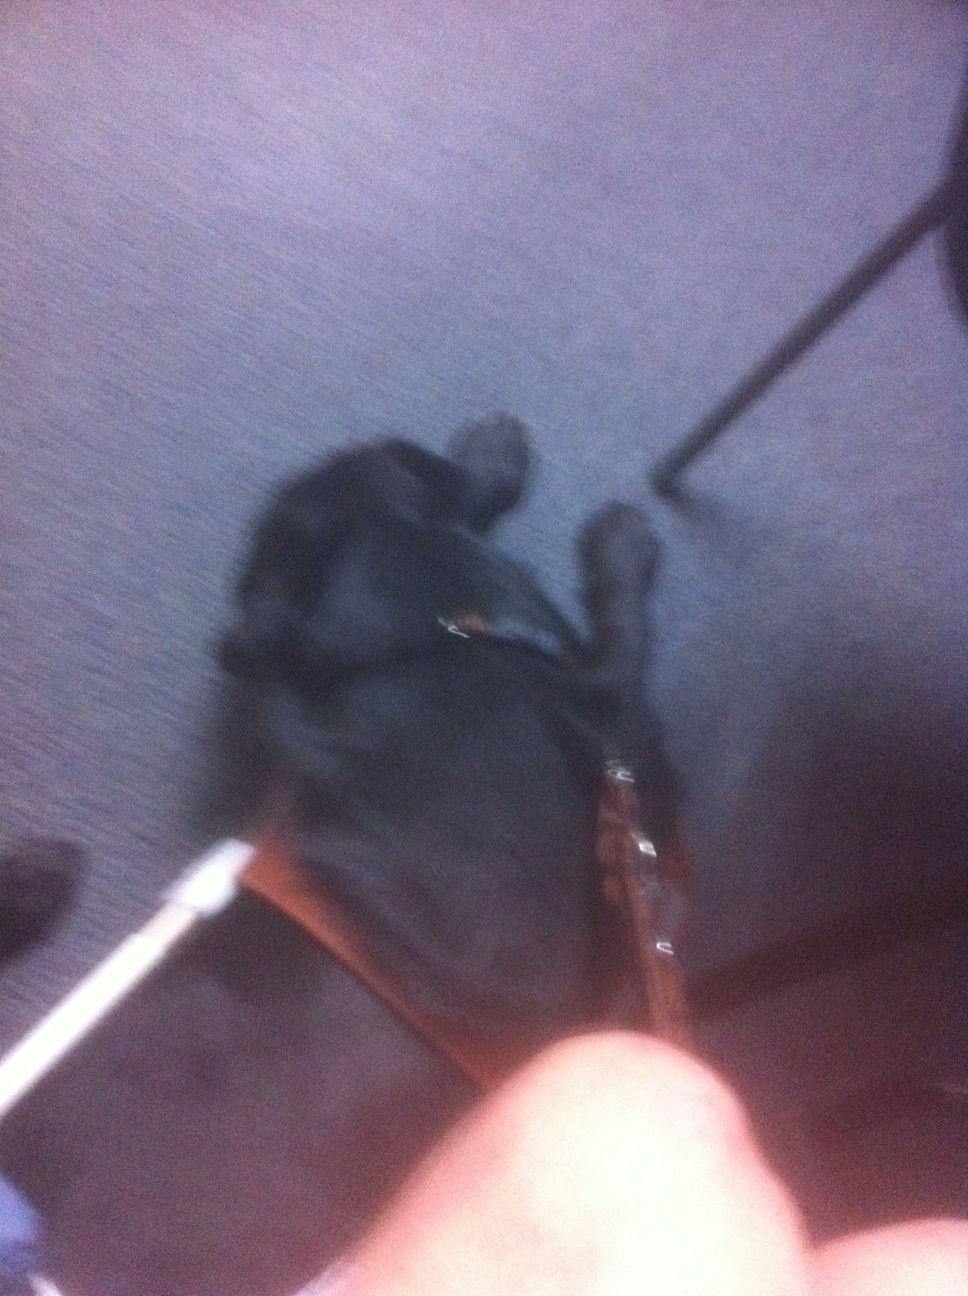Question: Ok. What color is my dog?
Answer: black